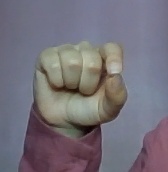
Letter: fa